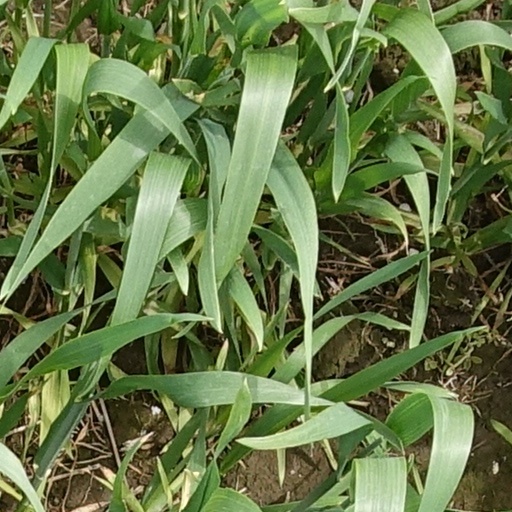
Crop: wheat